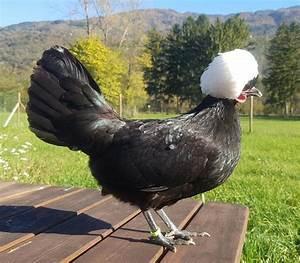
chicken